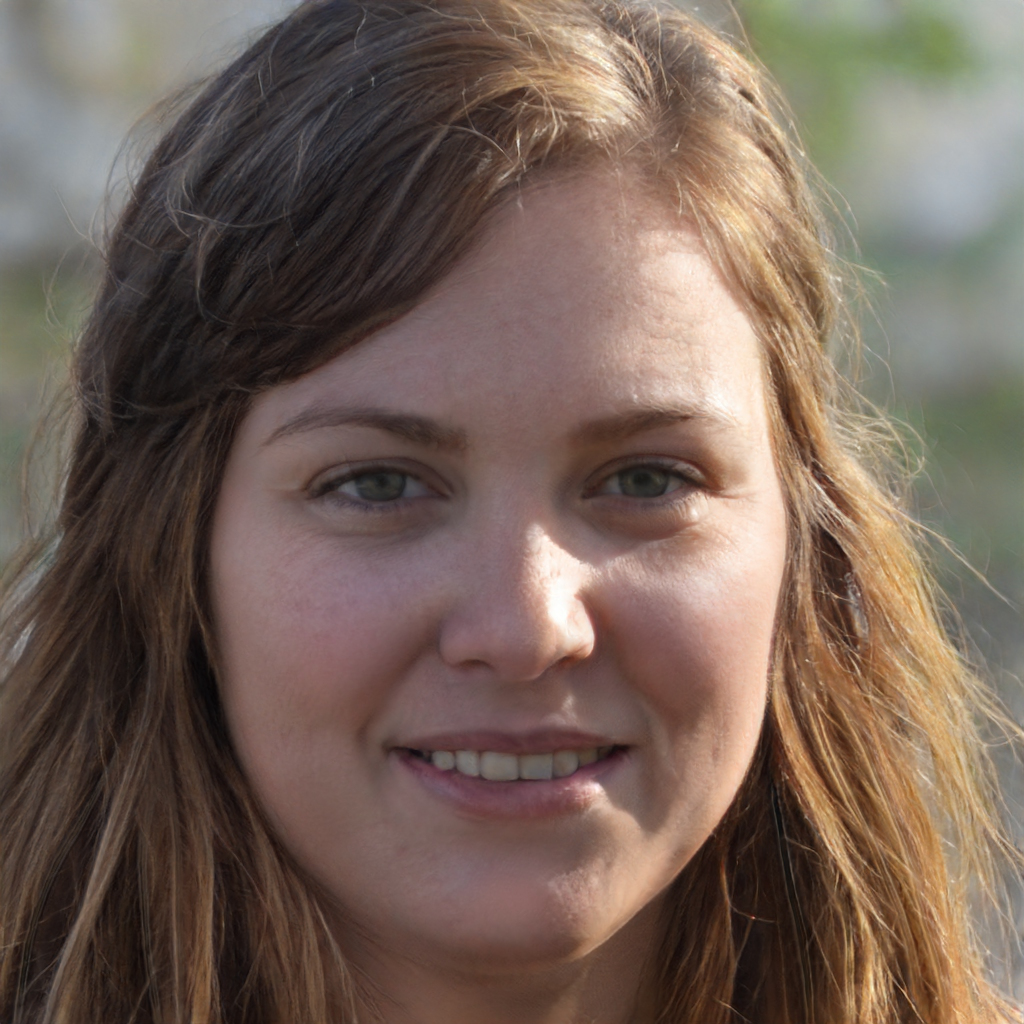
Gender: Female